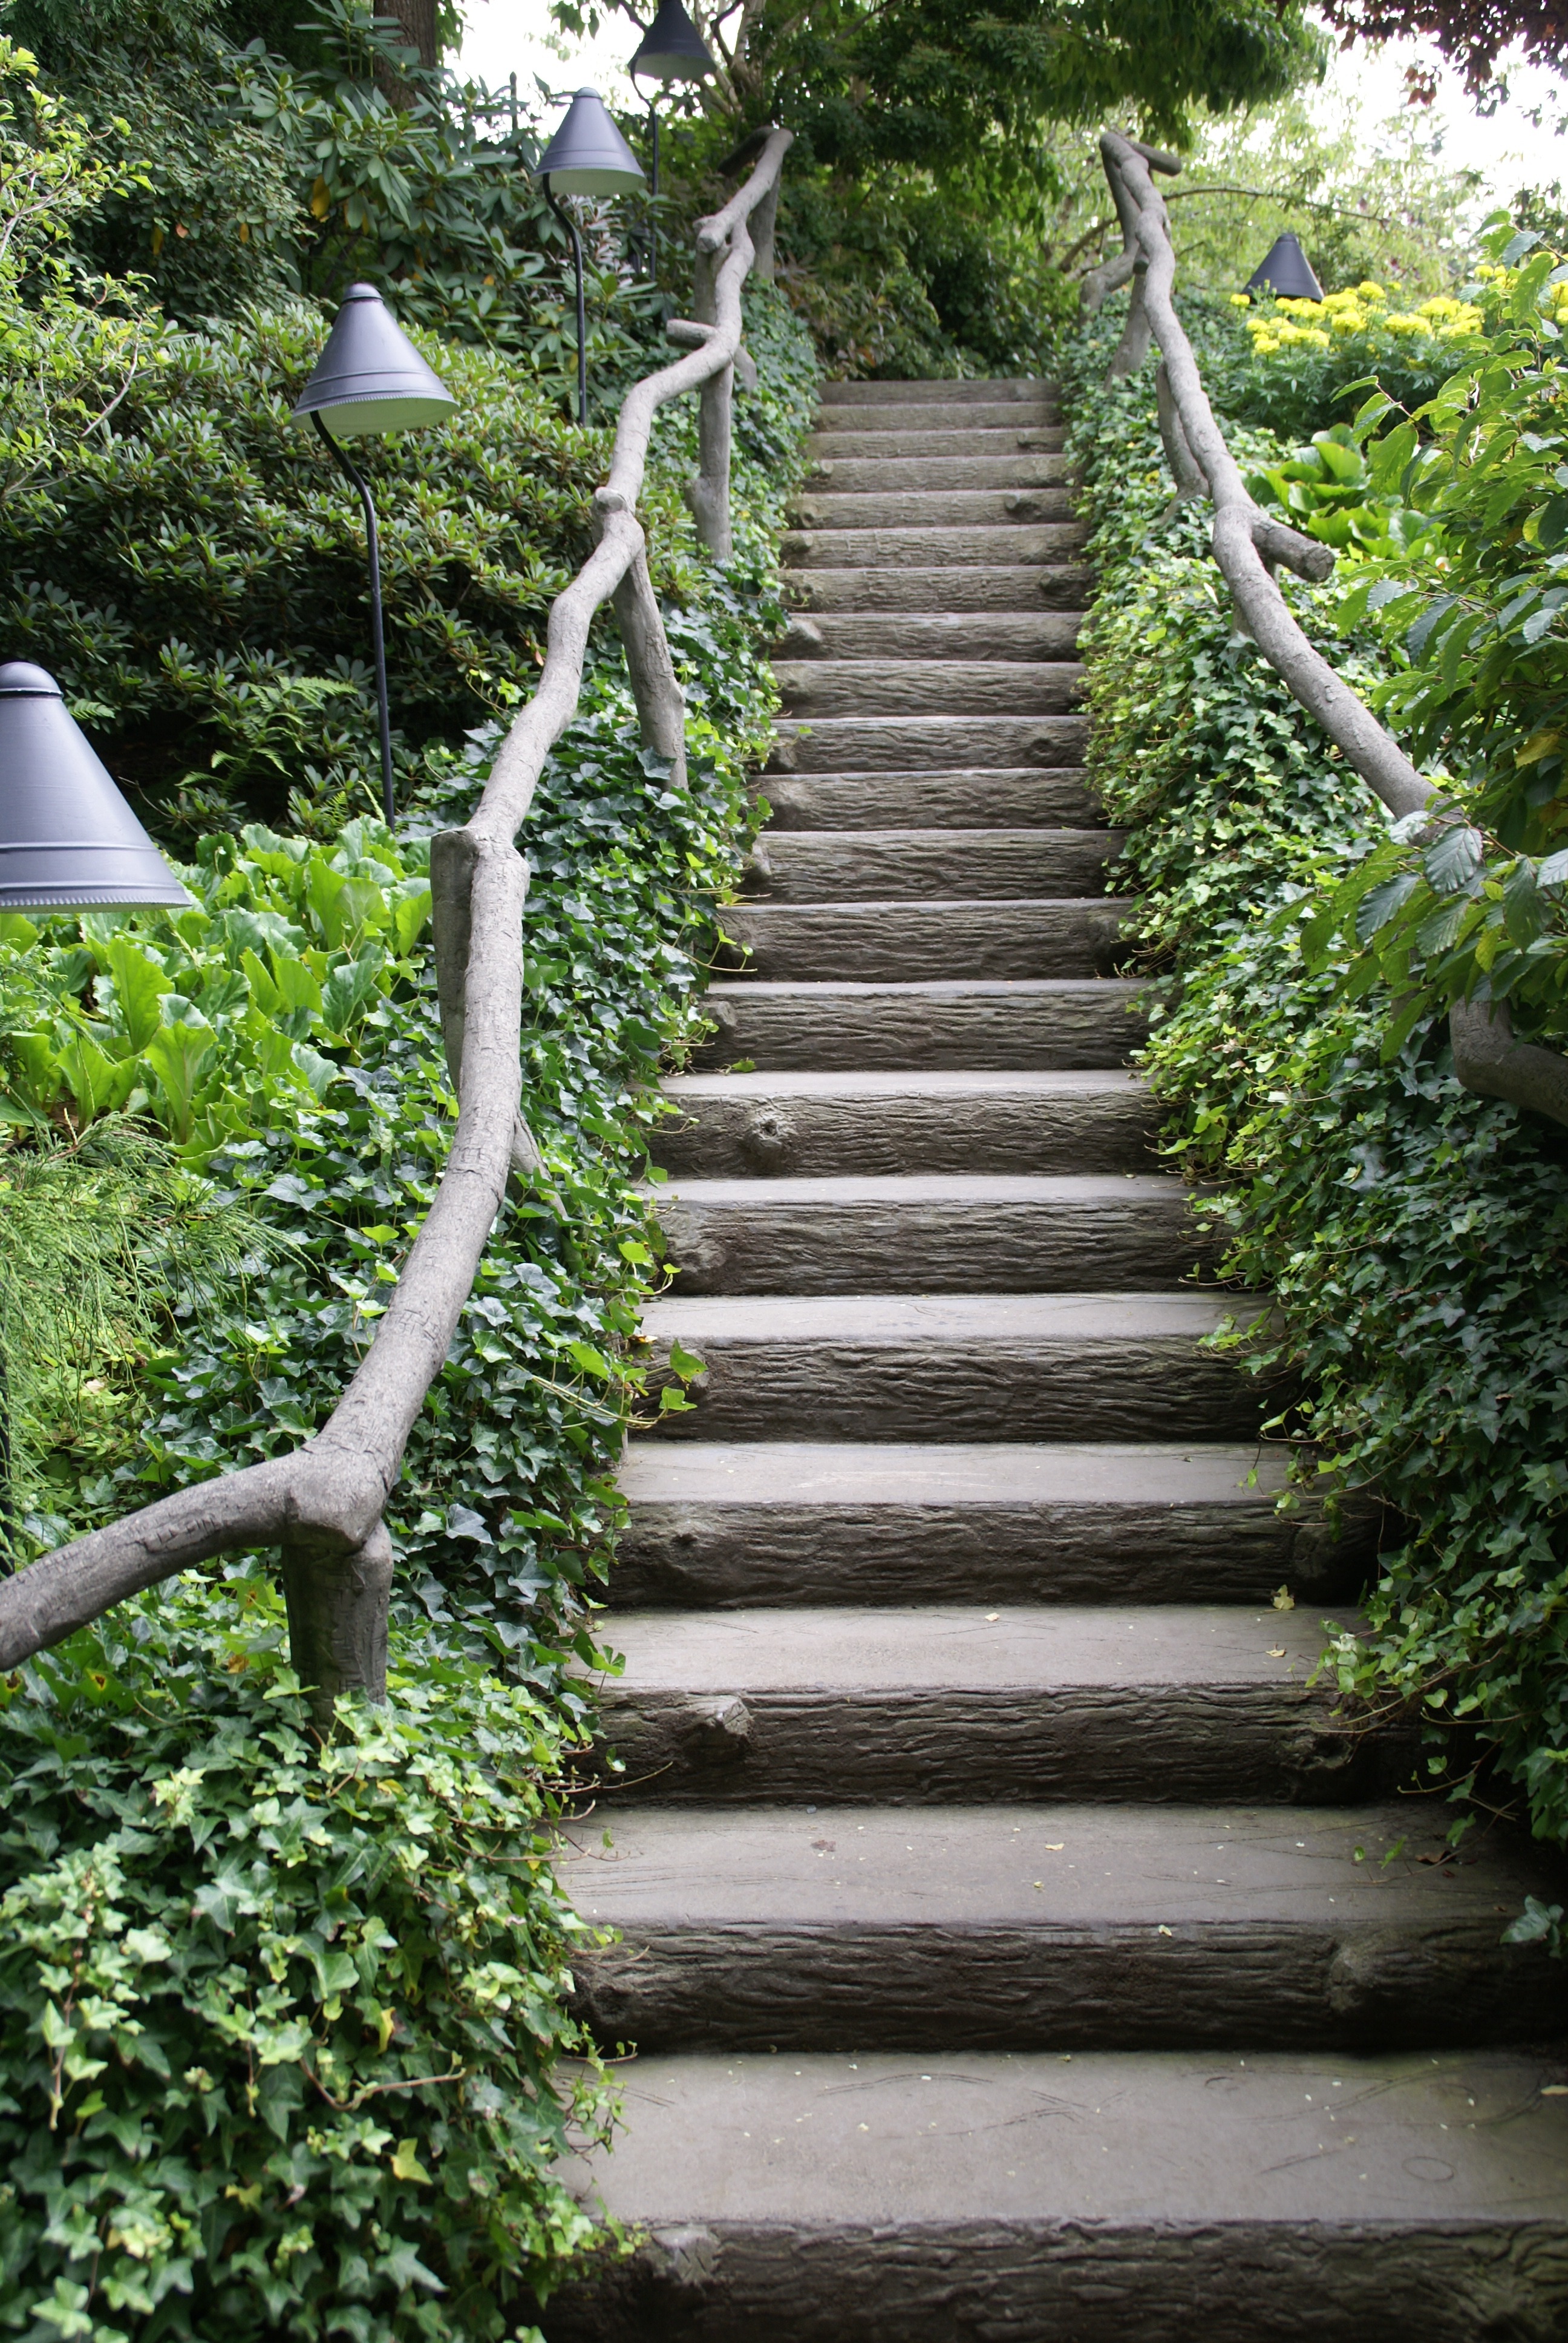
landscape, tree, architecture, plant, stair, leaf, flower, staircase, steps, walkway, railing, green, botany, stairway, garden, flora, climb, stairs, canada, shrub, wooden, history, gardens, botanical garden, tourist attraction, woodland, british columbia, butchart gardens, stairways, butchart